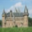
Label: castle